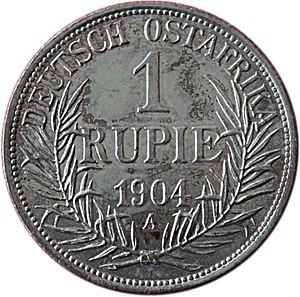
Le shilling tanzanien est la monnaie officielle de la Tanzanie depuis 1966, date à laquelle il a remplacé le shilling est-africain. Il est parfois appelé localement en anglais le T-shilling. Son symbole monétaire est TSh.